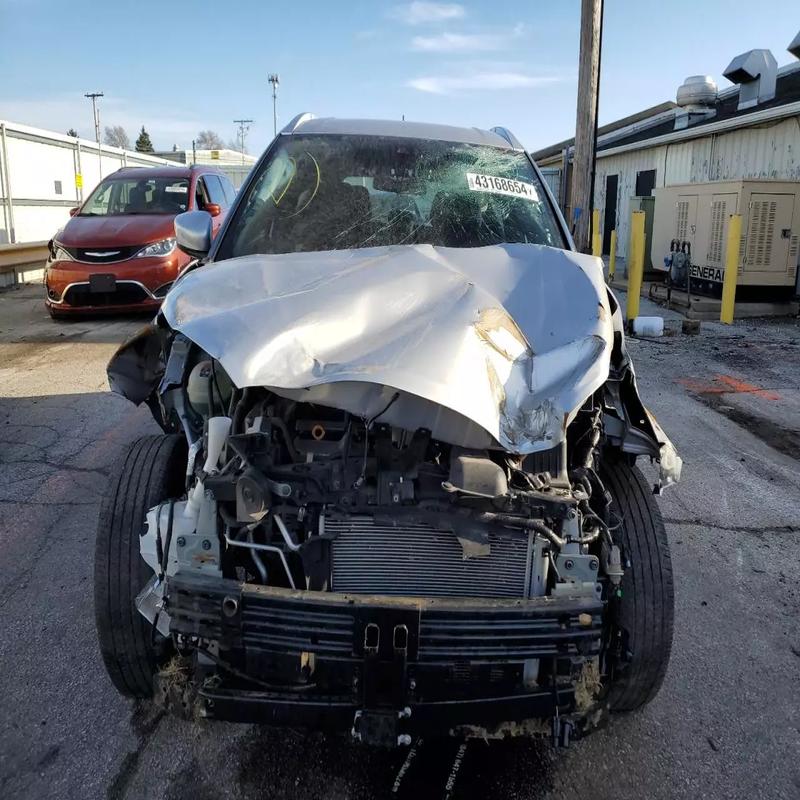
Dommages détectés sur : plaque d'immatriculation avant, pare-choc avant, feu avant droit, feu avant gauche, capot, pare-brise avant, aile avant droite, aile avant gauche, porte avant droite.
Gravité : majeur